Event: Nepal Earthquake
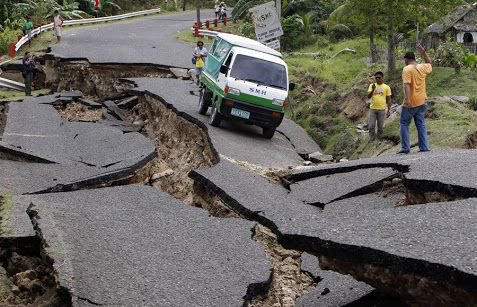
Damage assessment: damage